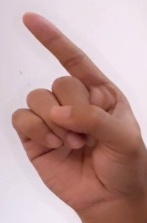
ASL sign: Z